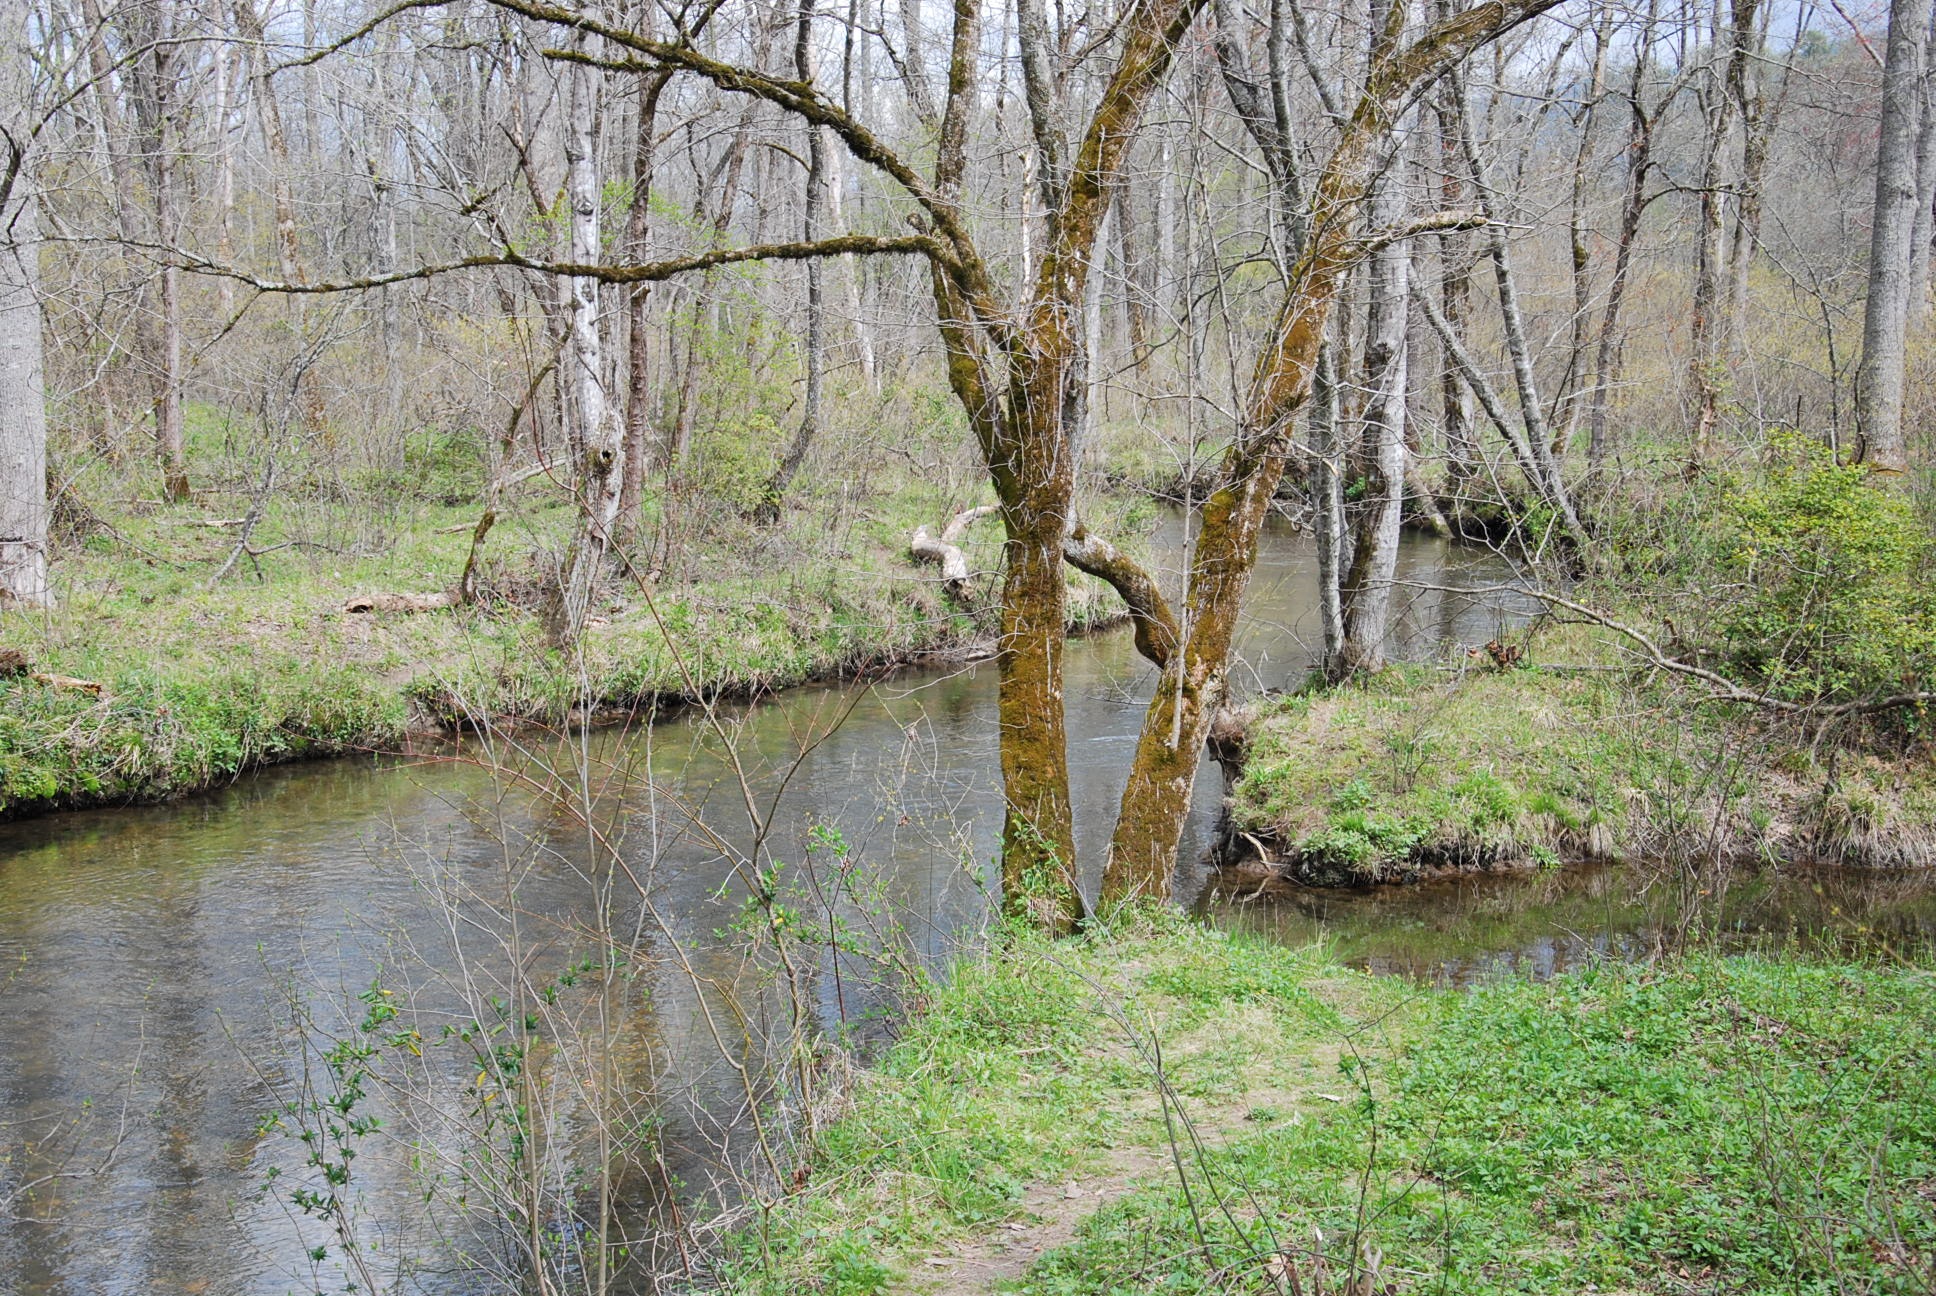
tree, marsh, swamp, mountain, trail, river, canal, pond, stream, waterway, body of water, wetland, bog, woodland, habitat, ecosystem, nature reserve, natural environment, geographical feature, bayou, riparian forest